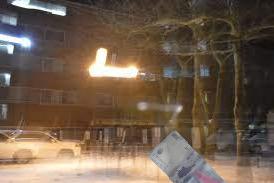
Denominación: 200